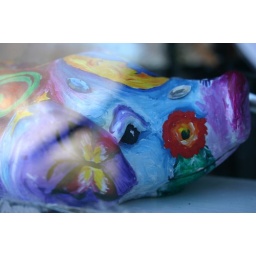
Miss Piggy again...basking in the kitchen window